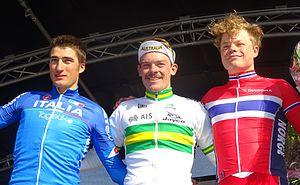
Reportage réalisé le samedi 11 avril à l'occasion du départ et de l'arrivée du Tour des Flandres espoirs 2015 à Audenarde, Belgique.
L'UCI Europe Tour 2015 est la onzième édition de l'UCI Europe Tour, l'un des cinq circuits continentaux de cyclisme de l'Union cycliste internationale. Il est composé d'environ 400 compétitions organisées du 29 janvier au 8 novembre 2015 en Europe.
Truls Engen Korsæth, né le 16 septembre 1993, est un coureur cycliste norvégien, professionnel en 2017 et 2018.
Alexander Edmondson est un coureur cycliste australien, membre de l'équipe Mitchelton-Scott. Spécialiste de la poursuite, il est champion du monde de poursuite par équipes en 2013 et 2014 et champion du monde de poursuite individuelle en 2014. Il se consacre au cyclisme sur route à partir de 2017 et remporte le championnat d'Australie sur route en 2018. Sa sœur Annette est également cycliste.
Gianni Moscon, né le 20 avril 1994 à Trente, est un coureur cycliste italien, membre de l'équipe Ineos. Coureur complet, il est notamment champion d'Italie du contre-la-montre en 2017.